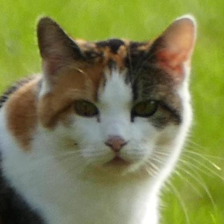
Label: animals